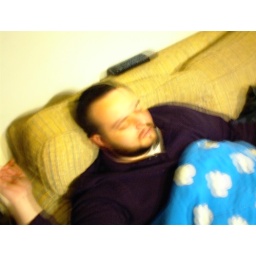
steve sleeping in the living room of his house